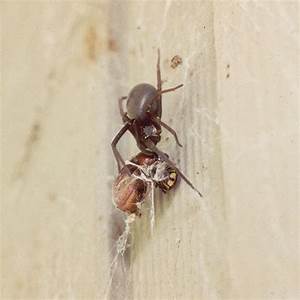
Label: ragno